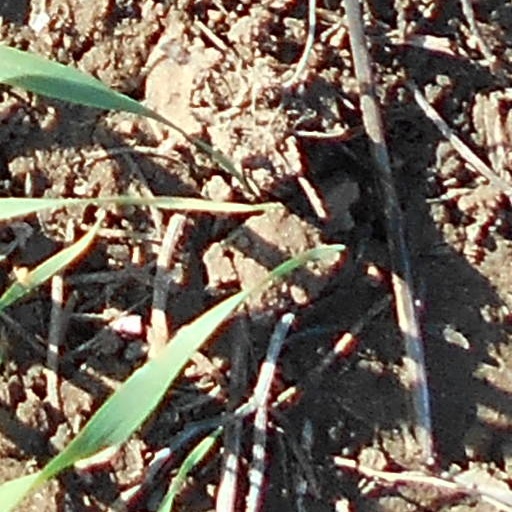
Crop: wheat